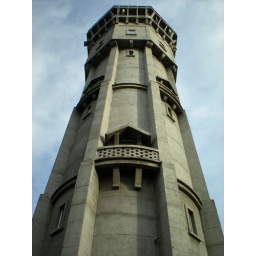
old water tower in hawera